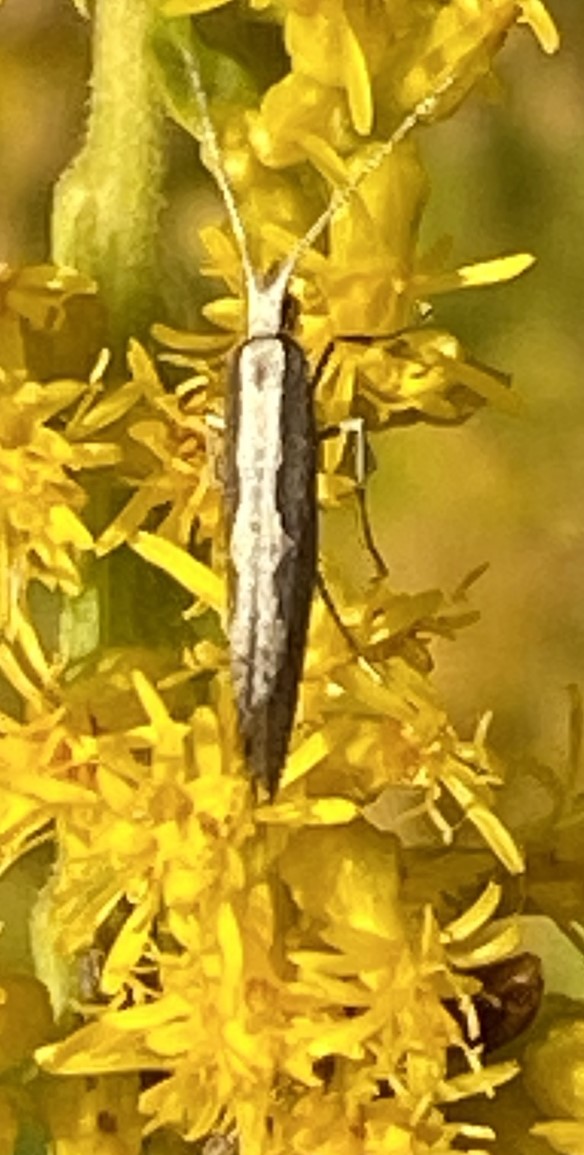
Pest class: diamondback_moth